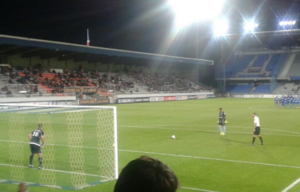
Zacharie Boucher, gardien auxerrois, est le 5e tireur de la séance de tir au but du match du 1er tour de la Coupe de la Ligue AJ Auxerre - FBBP 01 lors de la saison 2016-2017.
L'AJ Auxerre joue lors de la saison 2016-2017, sa cinquième saison consécutive en deuxième division. Guy Cotret entame sa quatrième saison à la présidence du club alors que Viorel Moldovan débute sa première saison au club. Il est remplacé au mois d'octobre par Cédric Daury. Cette saison voit le club s'engager dans trois compétitions que sont la Ligue 2, la coupe de France et la coupe de la Ligue. Elle est notamment marquée par le changement de propriétaire du club. En effet, James Zhou dirigeant de l'entreprise chinoise ORG Packaging, rachète les parts de Corinne Limido.
Zacharie Boucher, né le 7 mars 1992 à Saint-Pierre, est un footballeur français qui évolue au poste de gardien de but à l'AJ Auxerre.